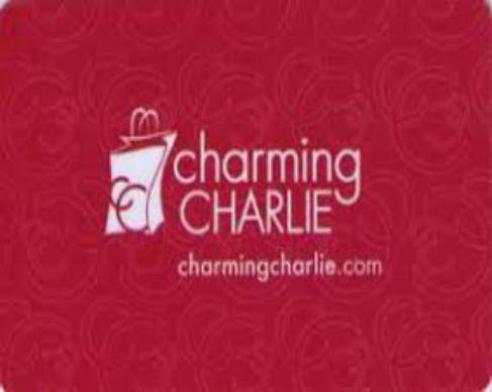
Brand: charming charlie
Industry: Clothes